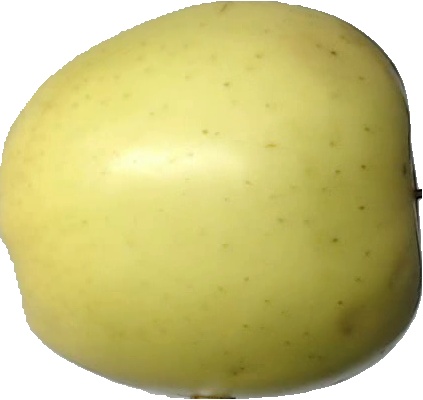
Label: apple_golden_2